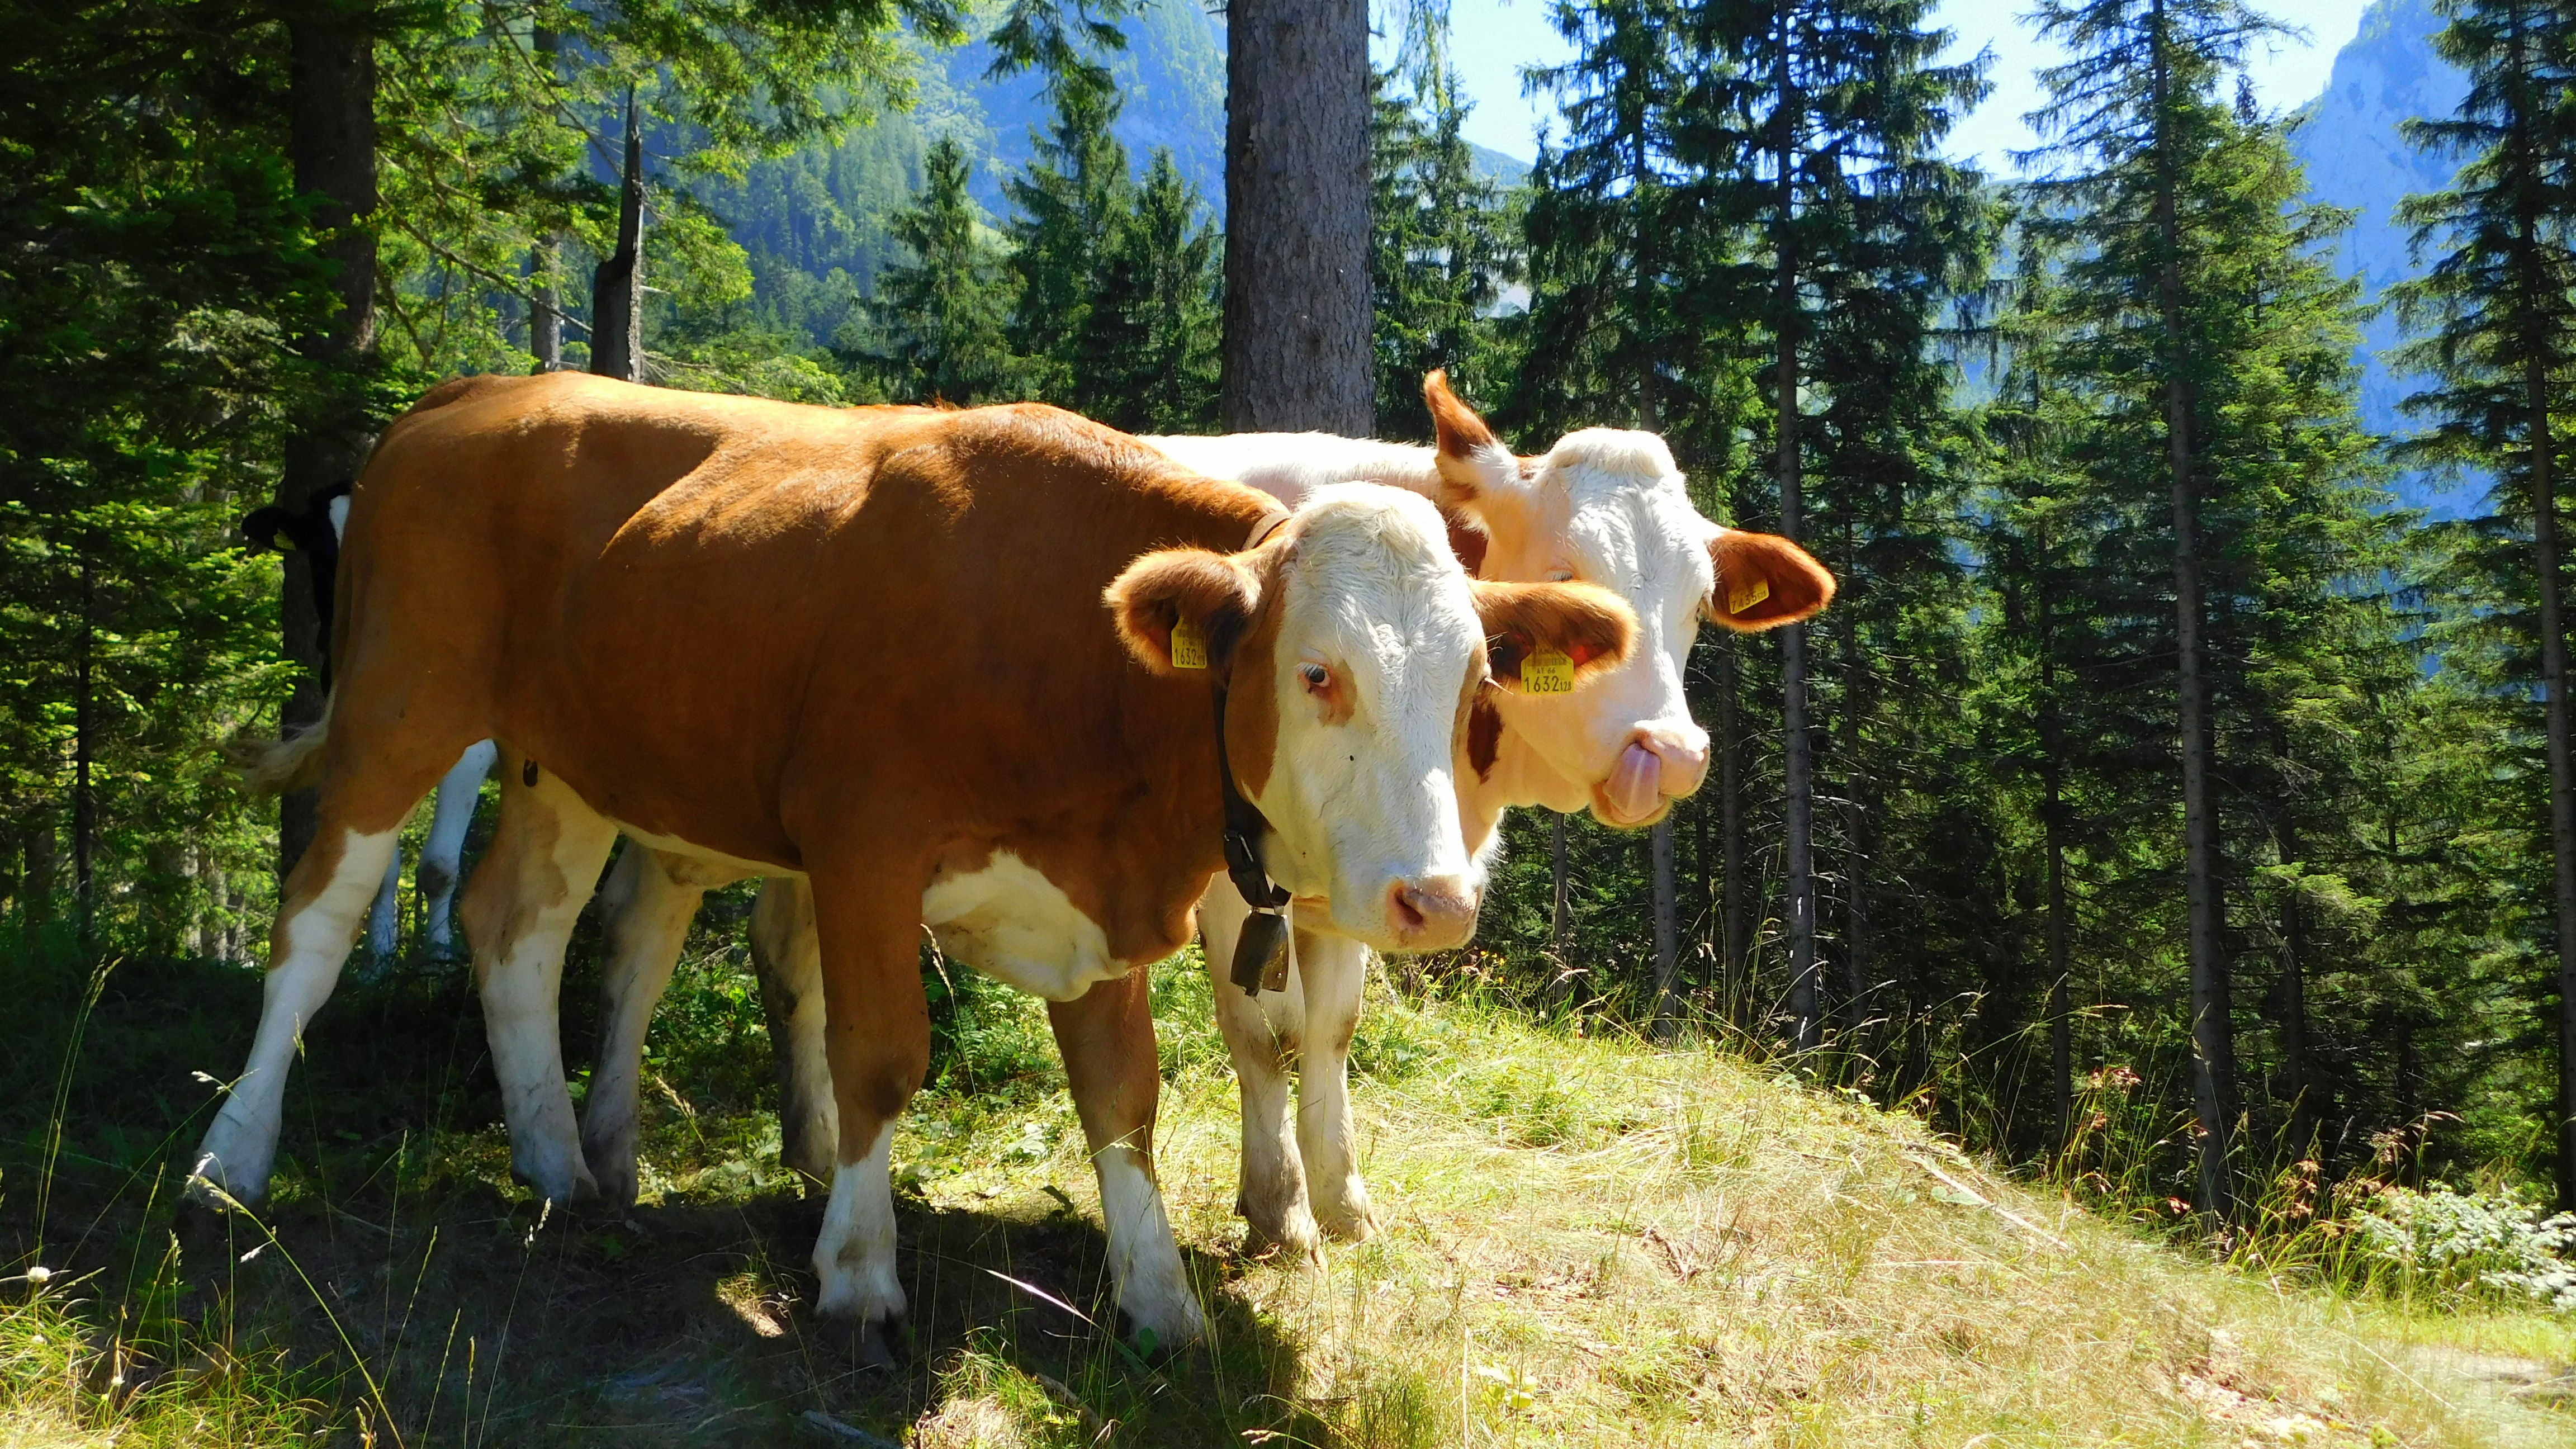
forest, grass, mountain, field, farm, meadow, animal, pasture, grazing, mammal, alpine, agriculture, milk, cows, alps, habitat, ox, dairy cow, natural environment, cattle like mammal, texas longhorn